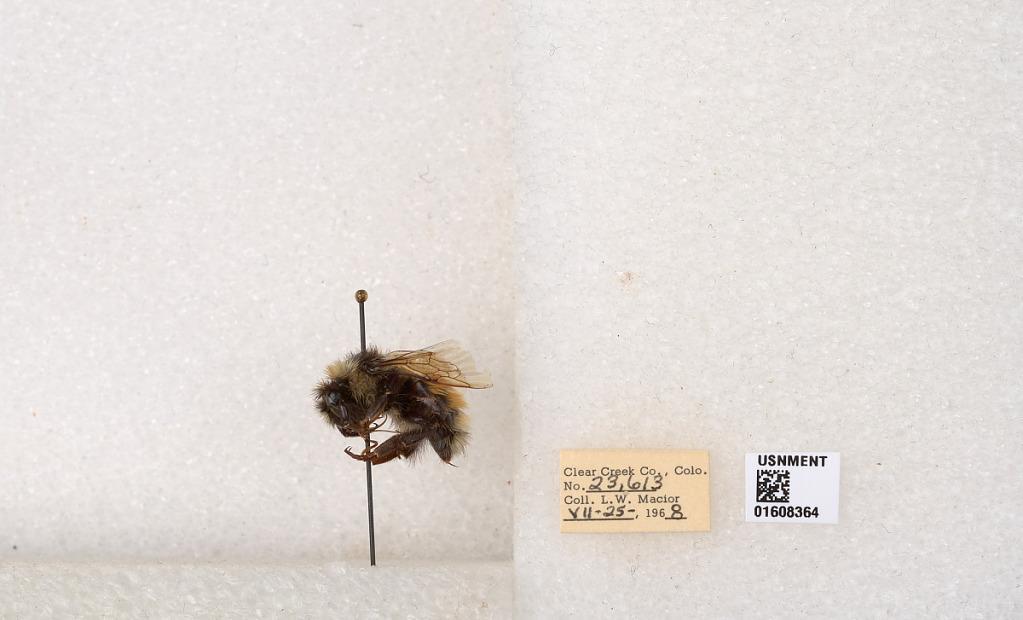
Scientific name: Bombus (Pyrobombus) sylvicola Kirby
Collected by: L. Macior
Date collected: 1968-7-25
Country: United States
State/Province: Colorado
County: Clear Creek
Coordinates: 39.6891, -105.644